Arkansas Army National Guard and the Korean War

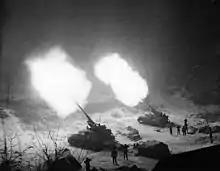
A pair of M-40 155mm Gun Motor Carriages of Battery B, 937th Field Artillery Battalion, from Paris, Arkansas, providing fire support to U.S. Army 25th Infantry Division, Munema, Korea, November 26, 1951

. The 937th Field Artillery Battalion was mobilized on the same day as the 936th and moved to Fort Hood, TX for training. It arrived in Korea on the same ship as the 936th and fired its first combat mission April 3, 1951. The battalion went in to line with the I Corps on April 30 near Uijongbu, Korea. During the Chinese Spring Drive the battalion fell back to Seoul and was moved to IX Corps. Battery A continued with X Corps and was attached to the 1st Marine Division. On May 17, 1952, the Battalion was attached to 2nd Division, IX Corps. For the action with 2nd Division, Battery C and Headquarters Battery received the Distinguished Unit Citation. The battalion continued in general support to IX Corps from July 28, 1953, until October 9, 1954. The 937th fired 223,400 combat rounds in Korea and suffered 13 killed in action and 156 wounded in action. The battalion was deactivated November 26, 1954. The battalion was awarded battle streamers for the following campaigns: